Saturn (mythology)

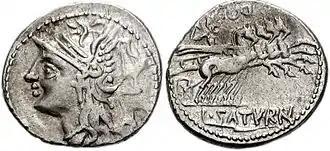
Saturn driving a "quadriga" on the reverse of a denarius issued by Saturninus

In 104 BCE, the plebeian tribune Lucius Appuleius Saturninus issued a denarius depicting Saturn driving a four-horse chariot "(quadriga)", a vehicle associated with rulers, triumphing generals, and sun gods. Saturninus was a popularist politician who had proposed reduced-price grain distribution to the poor of Rome. The head of the goddess Roma appears on the obverse. The Saturnian imagery played on the tribune's name and his intent to alter the social hierarchy to his advantage, by basing his political support on the common people ("plebs") rather than the senatorial elite.